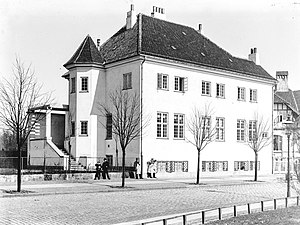
Hjalmar Brantings Plads / Historie
Den tidligere Stockholmsgade 5, nu Hjalmar Brantings Plads 8.
Hjalmar Brantings Plads er en plads på Østerbro i København, der ligger mellem Stockholmsgade, Olof Palmes Gade og Upsalagade. Den er opkaldt efter den svenske politiker Hjalmar Branting, der var statsminister i 1920, 1921-1923 og 1924-1925, og som vandt Nobels fredspris i 1921.